British West Florida

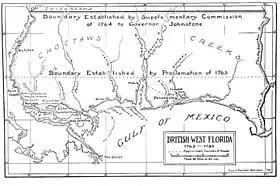
Britain formed West Florida from part of Spanish Florida, as well as territory received from French Louisiana.

In 1763, British troops arrived and took possession of Pensacola. George Johnstone was appointed as the first British Governor and, in 1764, a colonial assembly was established. The structure of the colony was modeled after the existing British colonies in America, as opposed to Quebec, which was based on a different structure. In contrast to East Florida, where there was little development and population growth, West Florida began to boom in the years following the British takeover, and thousands of new arrivals came to take advantage of the favorable conditions there. Ministers appointed to the Floridas petitioned the London authorities to build churches, parsonages, supply bibles and prayer-books, and help pay their passage to the colonies.